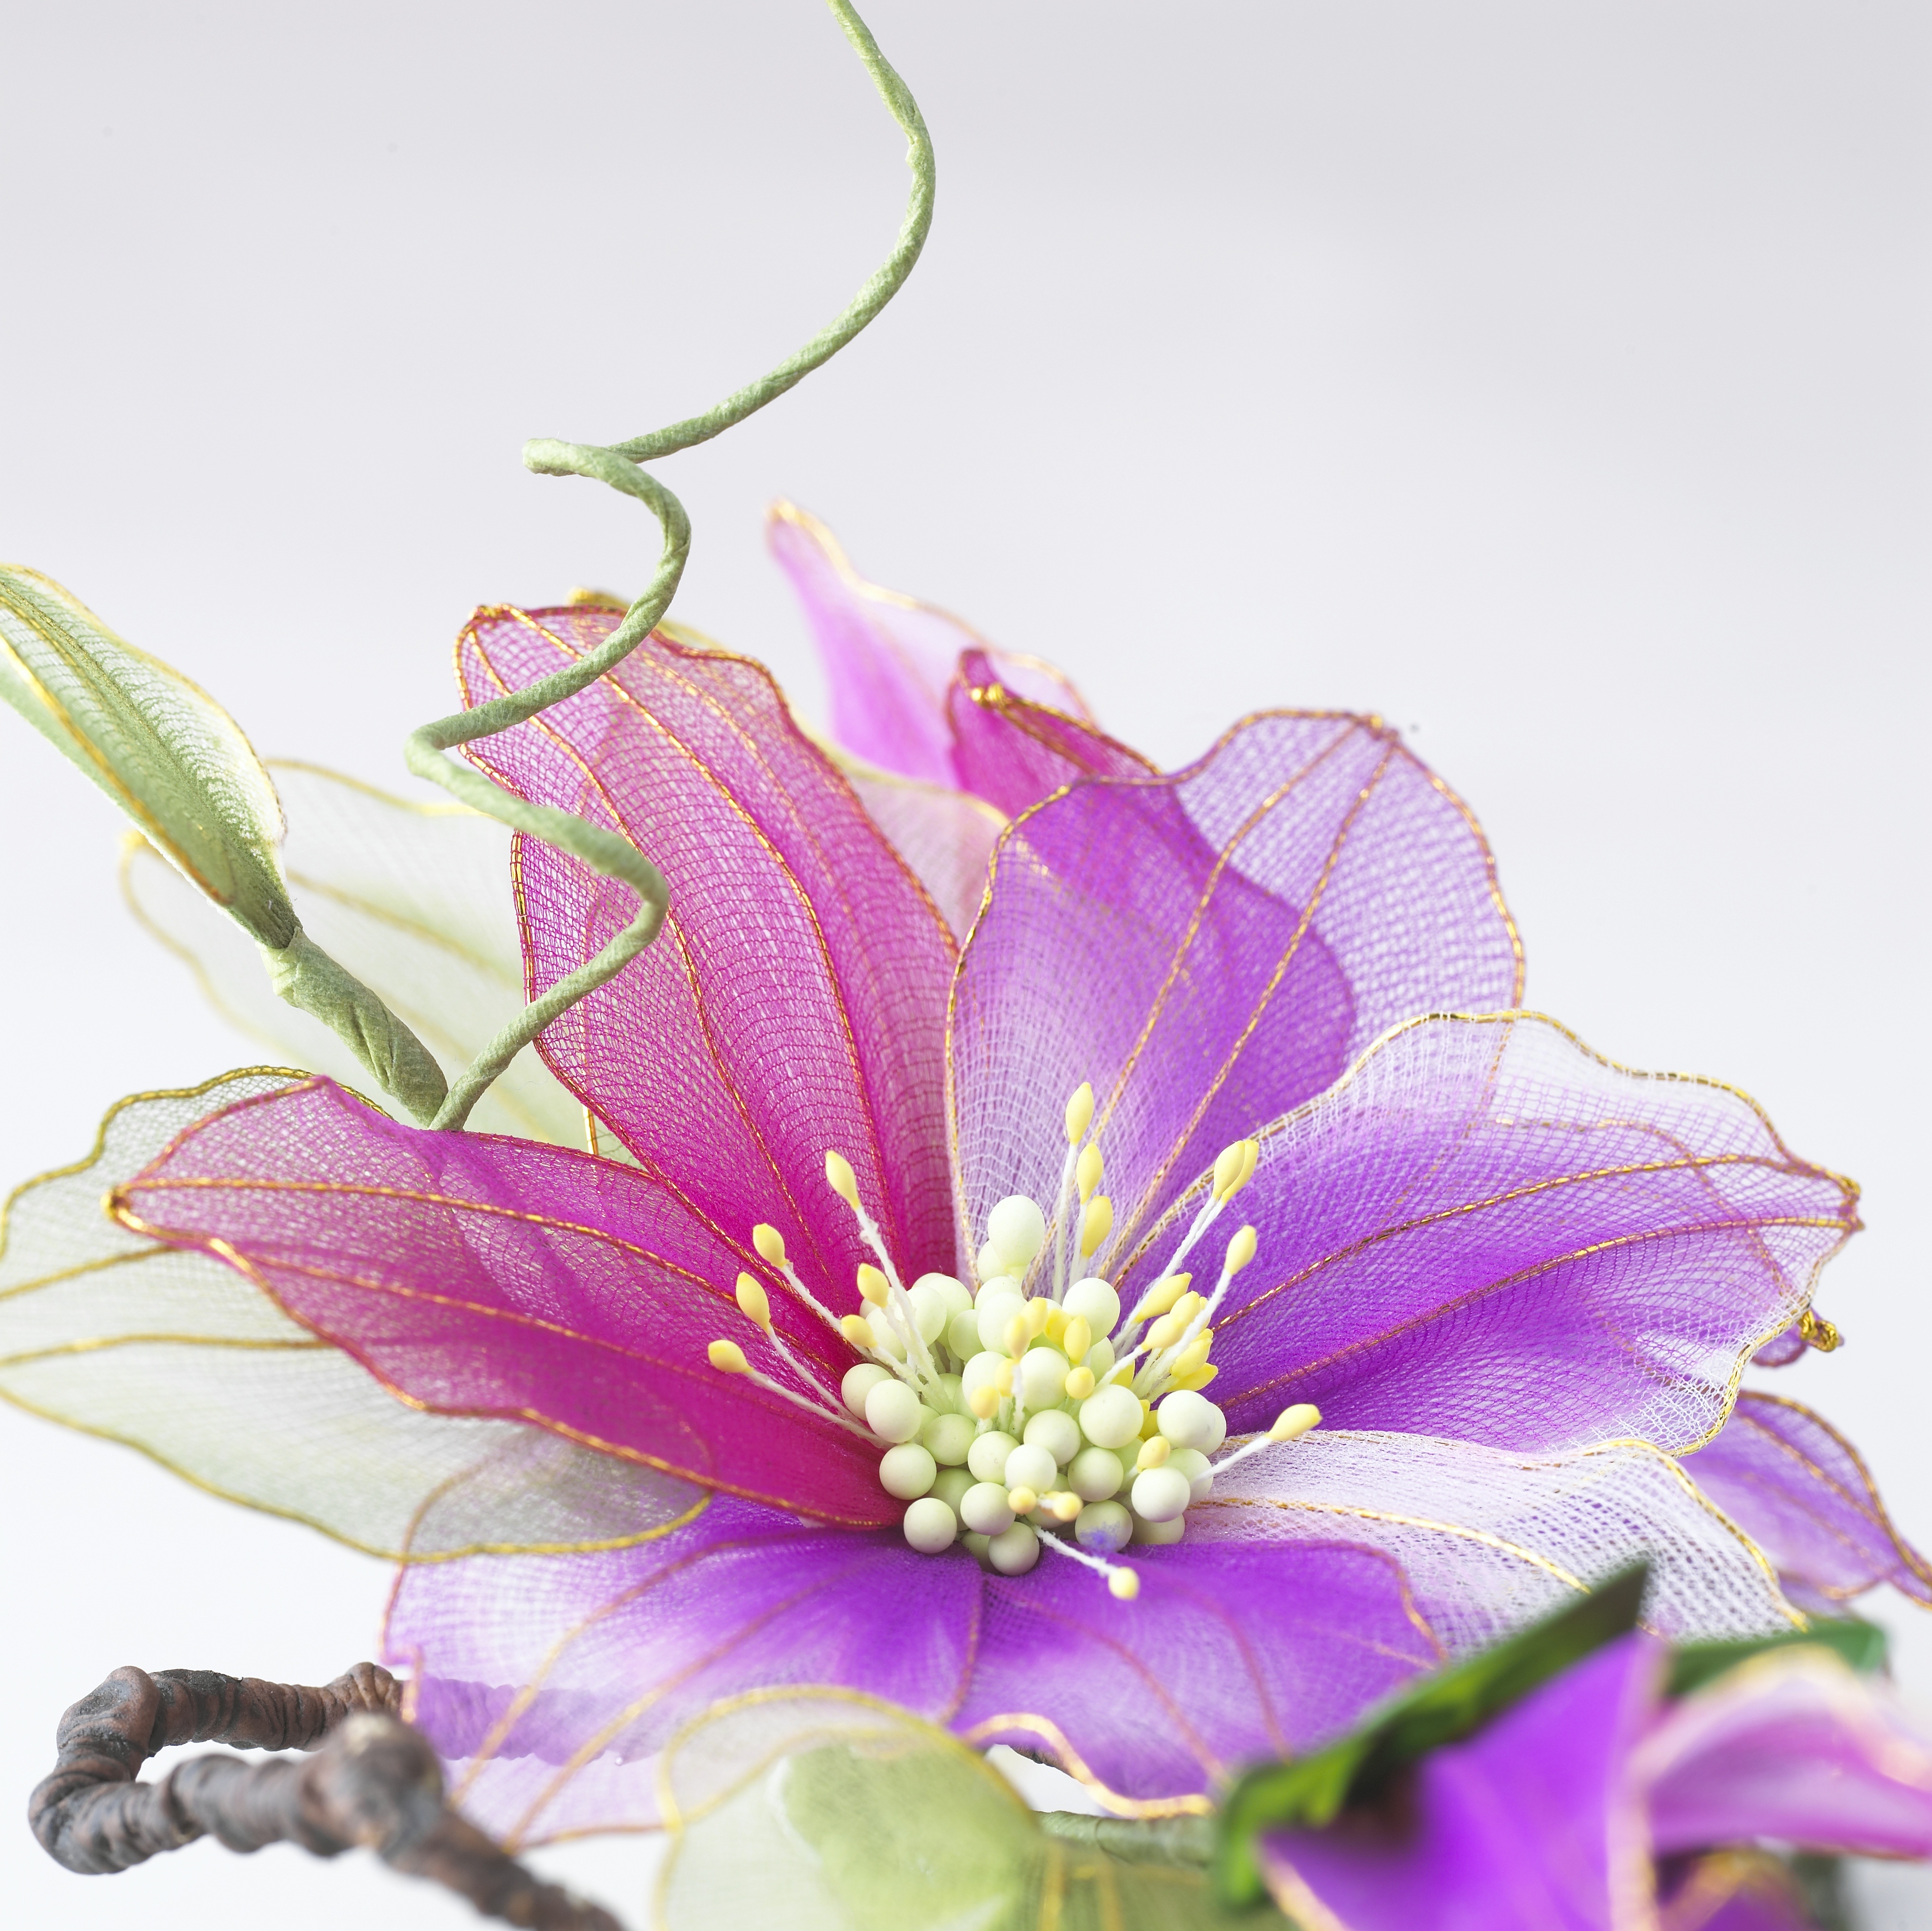
blossom, plant, plastic, flower, petal, floral, bouquet, decoration, pink, flora, arrangement, decorative, floristry, hobby, flowering plant, flower bouquet, cut flowers, floral design, land plant, flower arranging